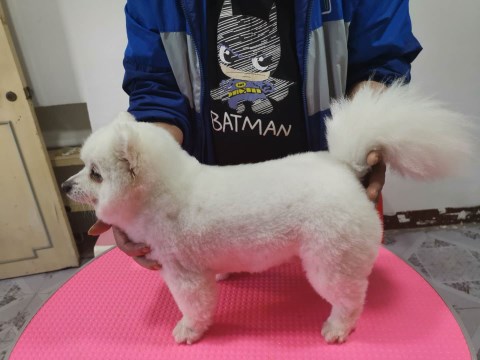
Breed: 1936-n000005-Pomeranian